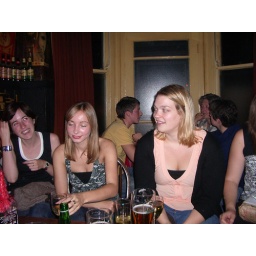
The gang in the flying pig